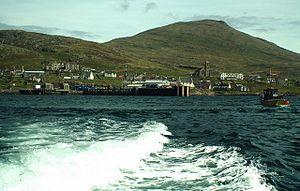
Castlebay, en gaélique écossais Bàgh a' Chaisteil, est le principal port et village de l'île de Barra dans les Hébrides extérieures au large de la côte occidentale de l'Écosse.